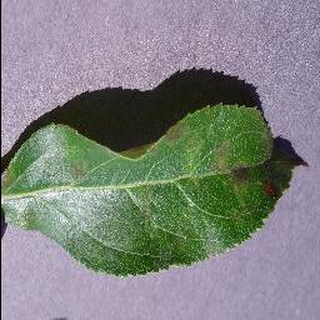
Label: apple_apple_scab